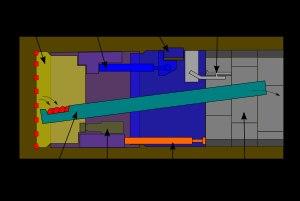
Les études de conception et la maitrise d’œuvre du projet ont notamment été réalisées par les sociétés d’ingénierie Setec et Atkins. Ces deux sociétés ont reçu conjointement le prix « Major civil engineering project of the last 100 years », décerné par la FIDIC en septembre 2013.